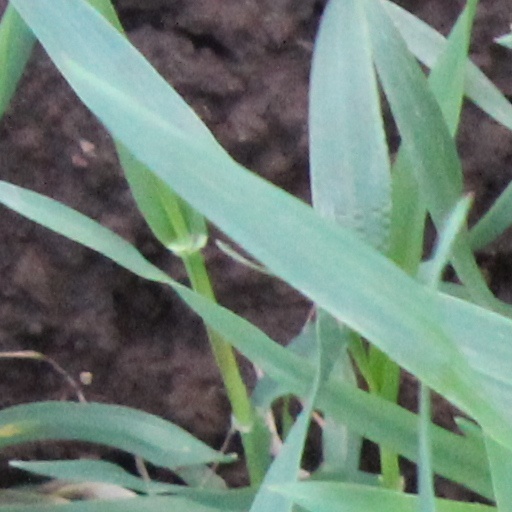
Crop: wheat